Secret Six (comics)

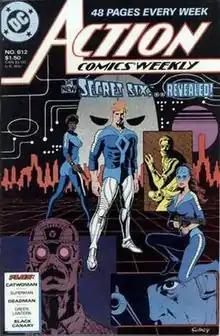
The revived Secret Six, in "Action Comics Weekly" #612 (August 9, 1988). Cover art by Paul Gulacy.

Writer Martin Pasko and artist Dan Spiegle introduced an updated version of the team as an eight-page feature in the anthology title "Action Comics Weekly" #601 (May 24, 1988).